Armi Kuusela

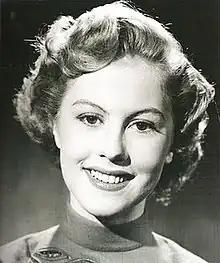
Kuusela in 1952

Armi Helena Kuusela-Williams (née Kuusela, formerly Kuusela-Hilario; born 20 August 1934) is a Finnish-American beauty queen and philanthropist, best known for being the first-ever Miss Universe. In 1952, she gained national recognition by winning the Finnish beauty contest, Suomen Neito, which qualified her to represent Finland in the inaugural Miss Universe pageant held in Long Beach, California. Following her historic win, Kuusela dedicated her life to philanthropy, business, and cultural ambassadorship. Through the years, she became actively involved in numerous charitable organizations and was honored for her contributions to various causes.